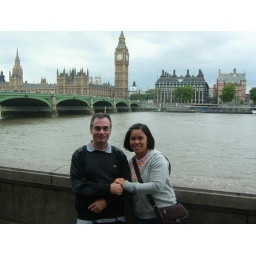
on the background is the famous big ben &amp;amp; the houses of parliament and the westminster bridge which is the oldest bridge in london.